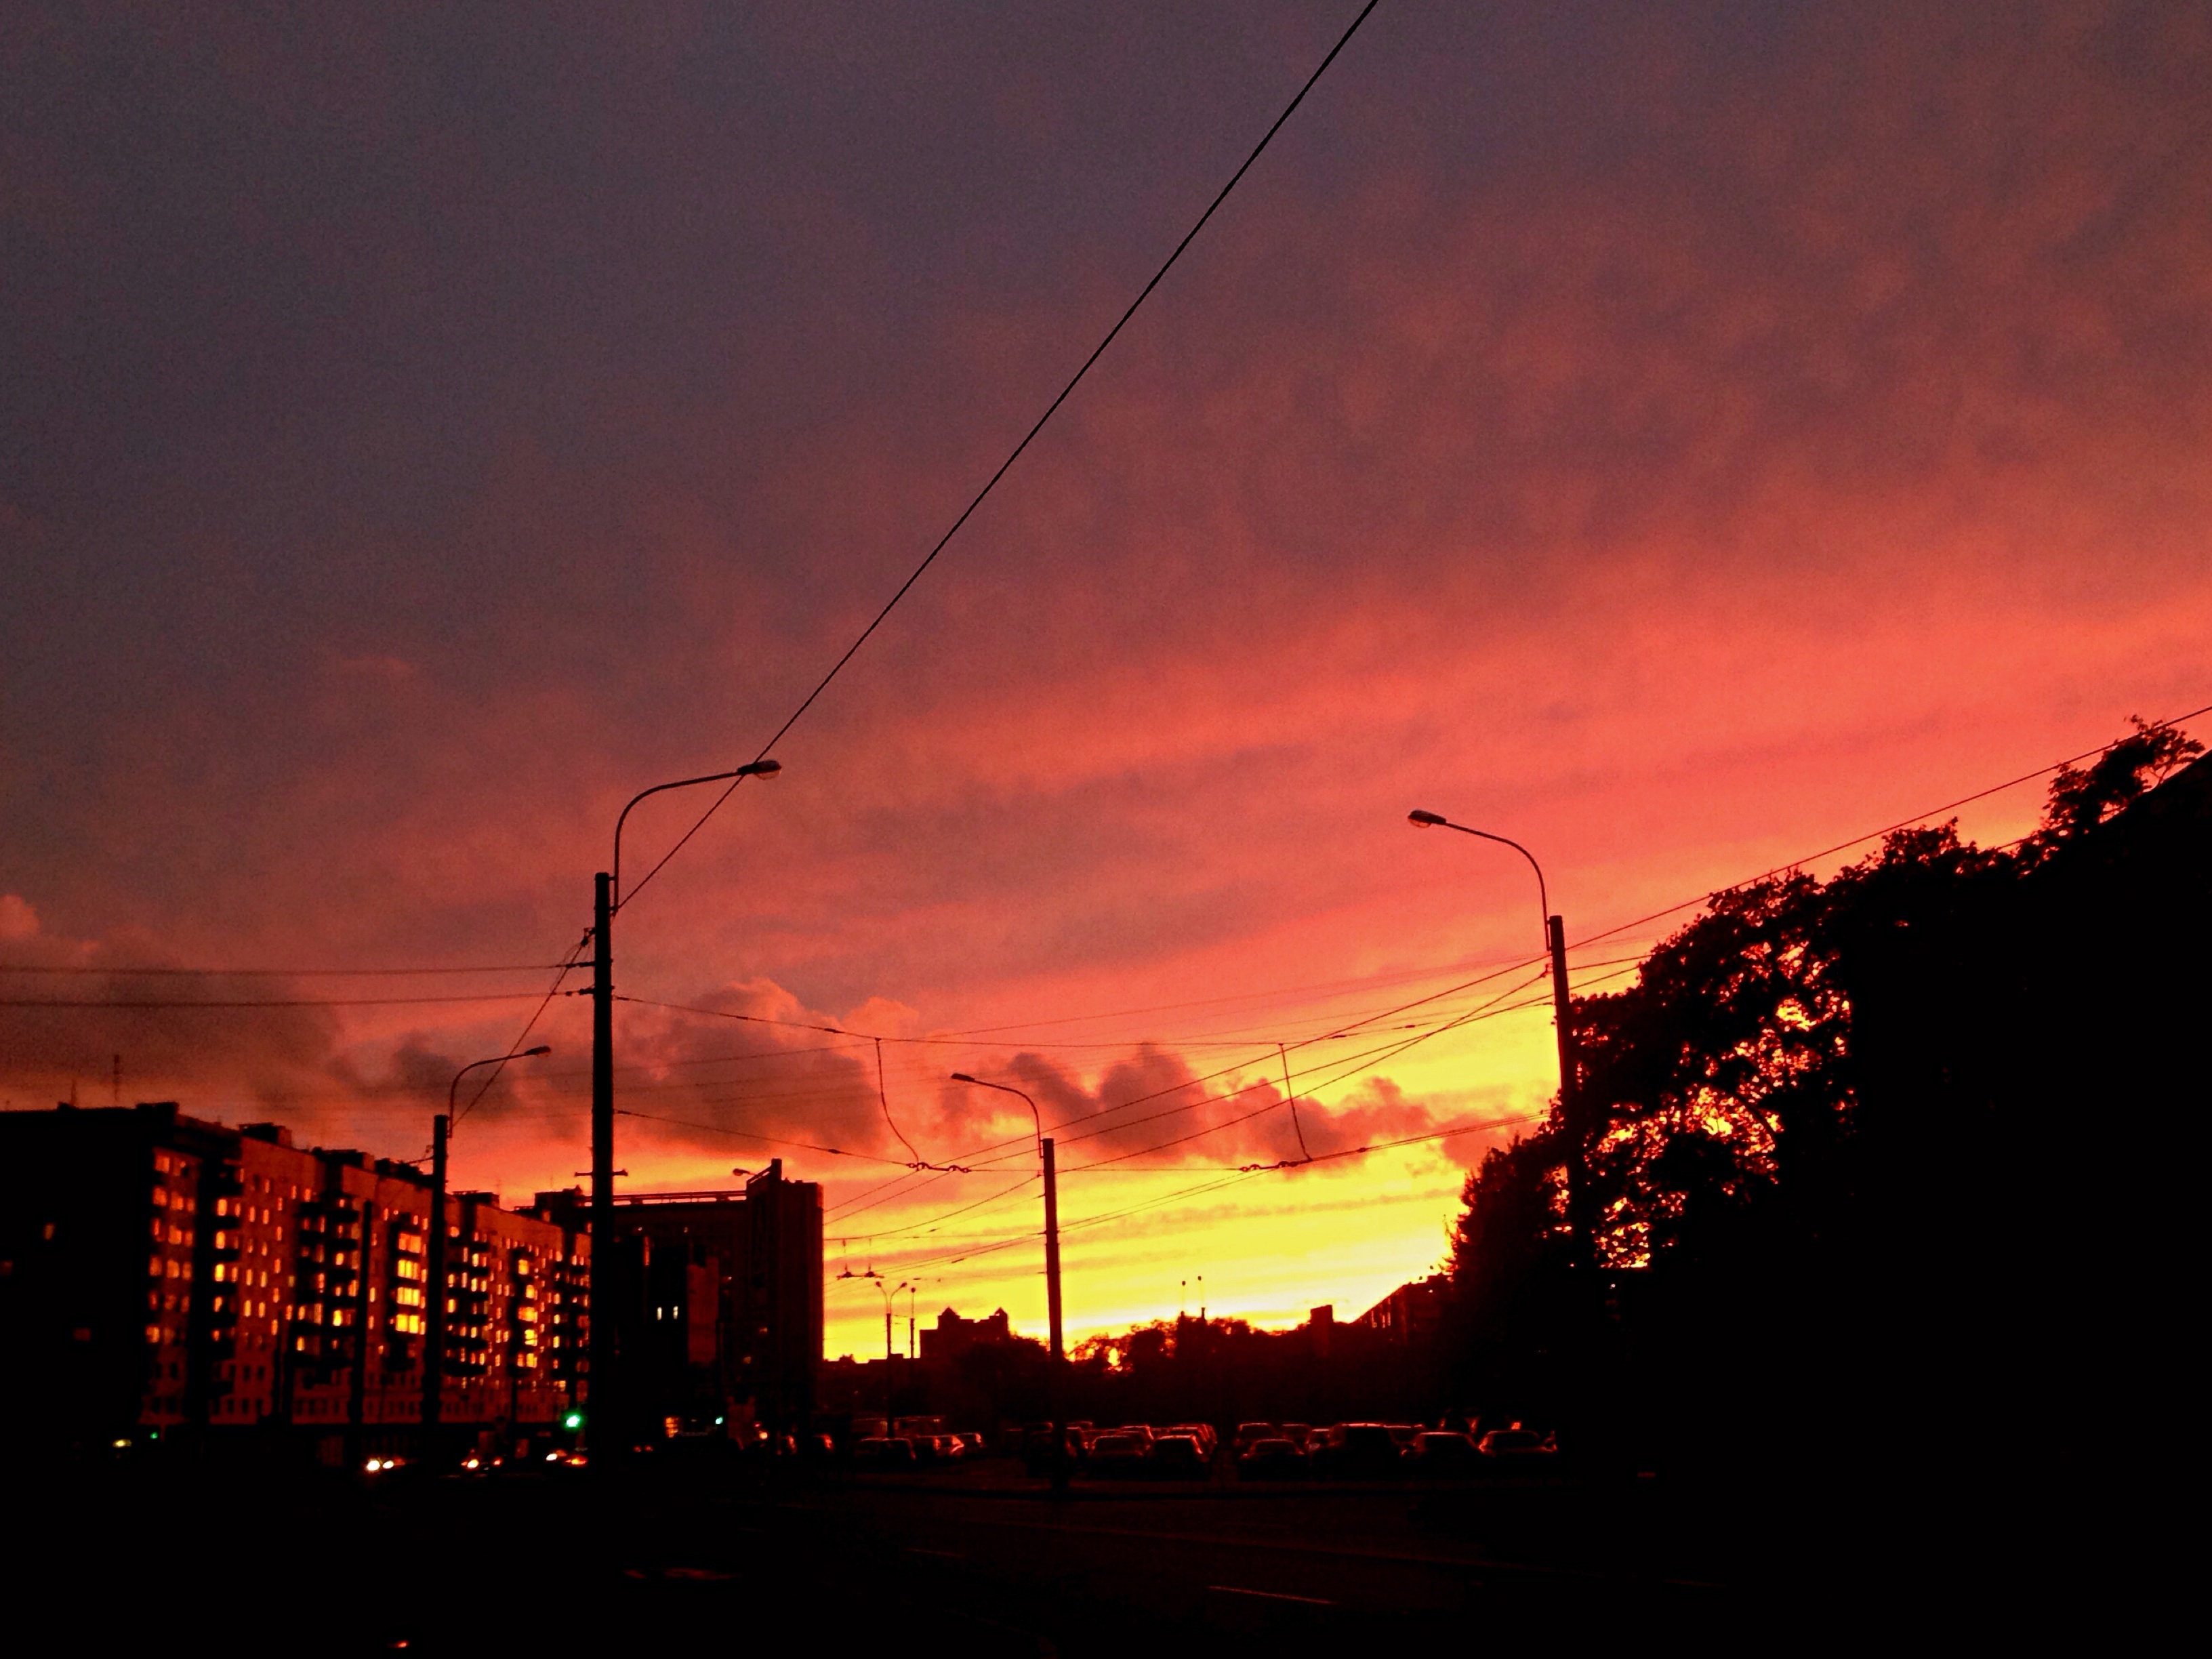
horizon, cloud, sky, sun, sunrise, sunset, morning, dawn, dusk, evening, afterglow